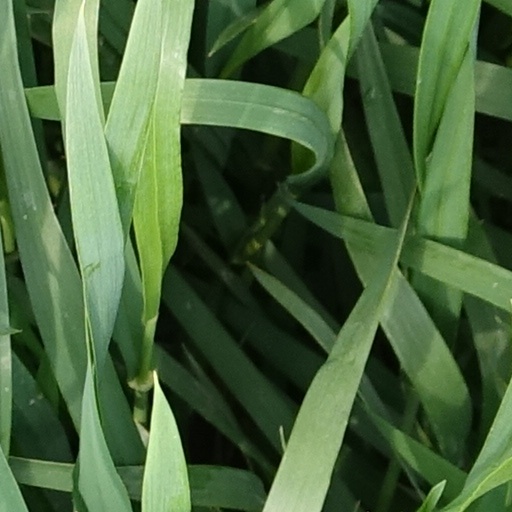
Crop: wheat